Genouilleux

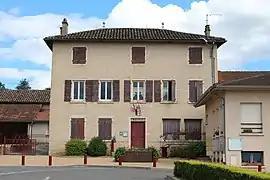
Town hall

Genouilleux is a commune in the Ain department in eastern France.